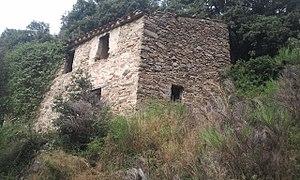
Deuxième maison du hameau de Fontanils
Fontanils est une ancienne commune et un hameau aujourd'hui rattachée à Arles-sur-Tech, dans le département français des Pyrénées-Orientales.